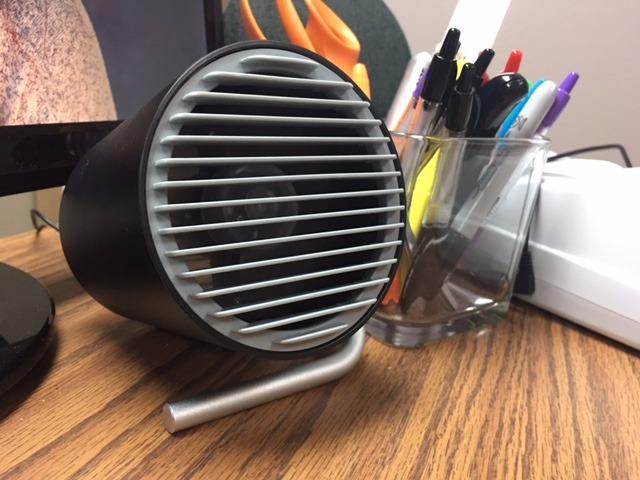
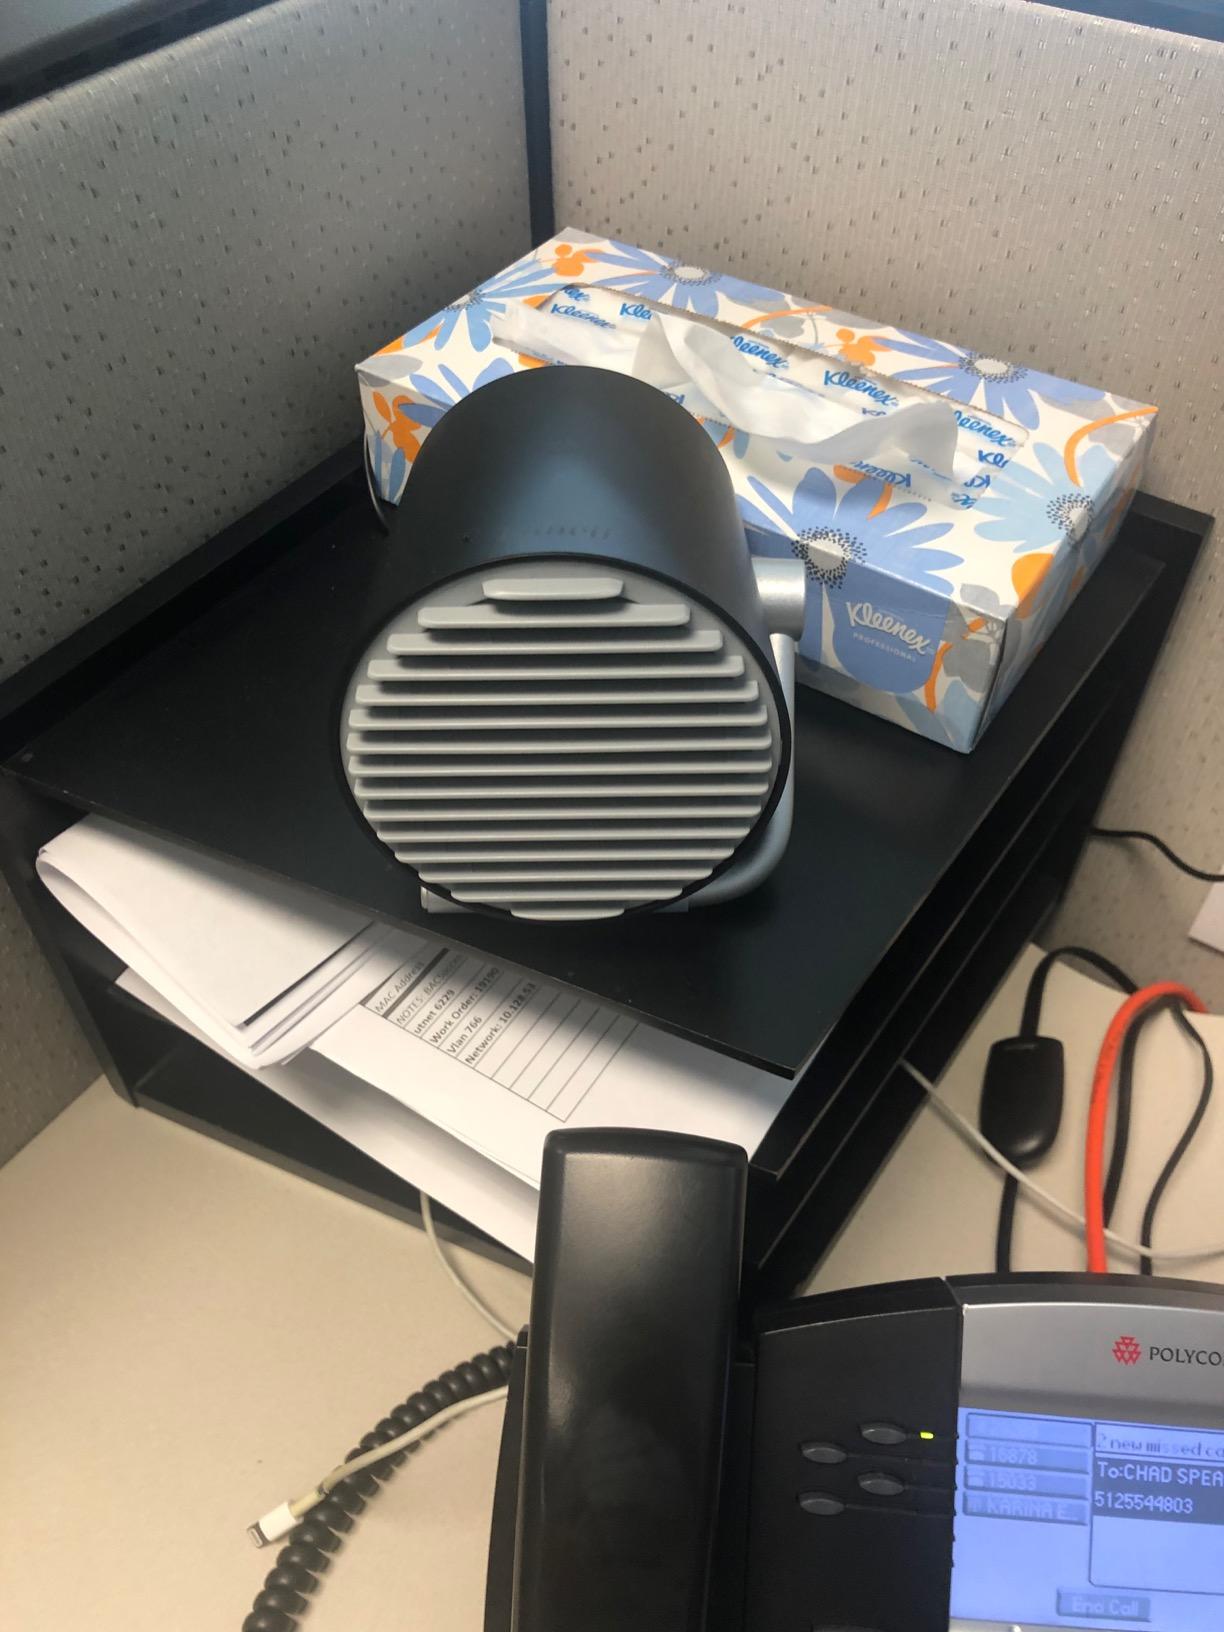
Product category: fan
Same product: yes